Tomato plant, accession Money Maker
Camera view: tilt-top (135 deg); turntable rotation: 150 degrees
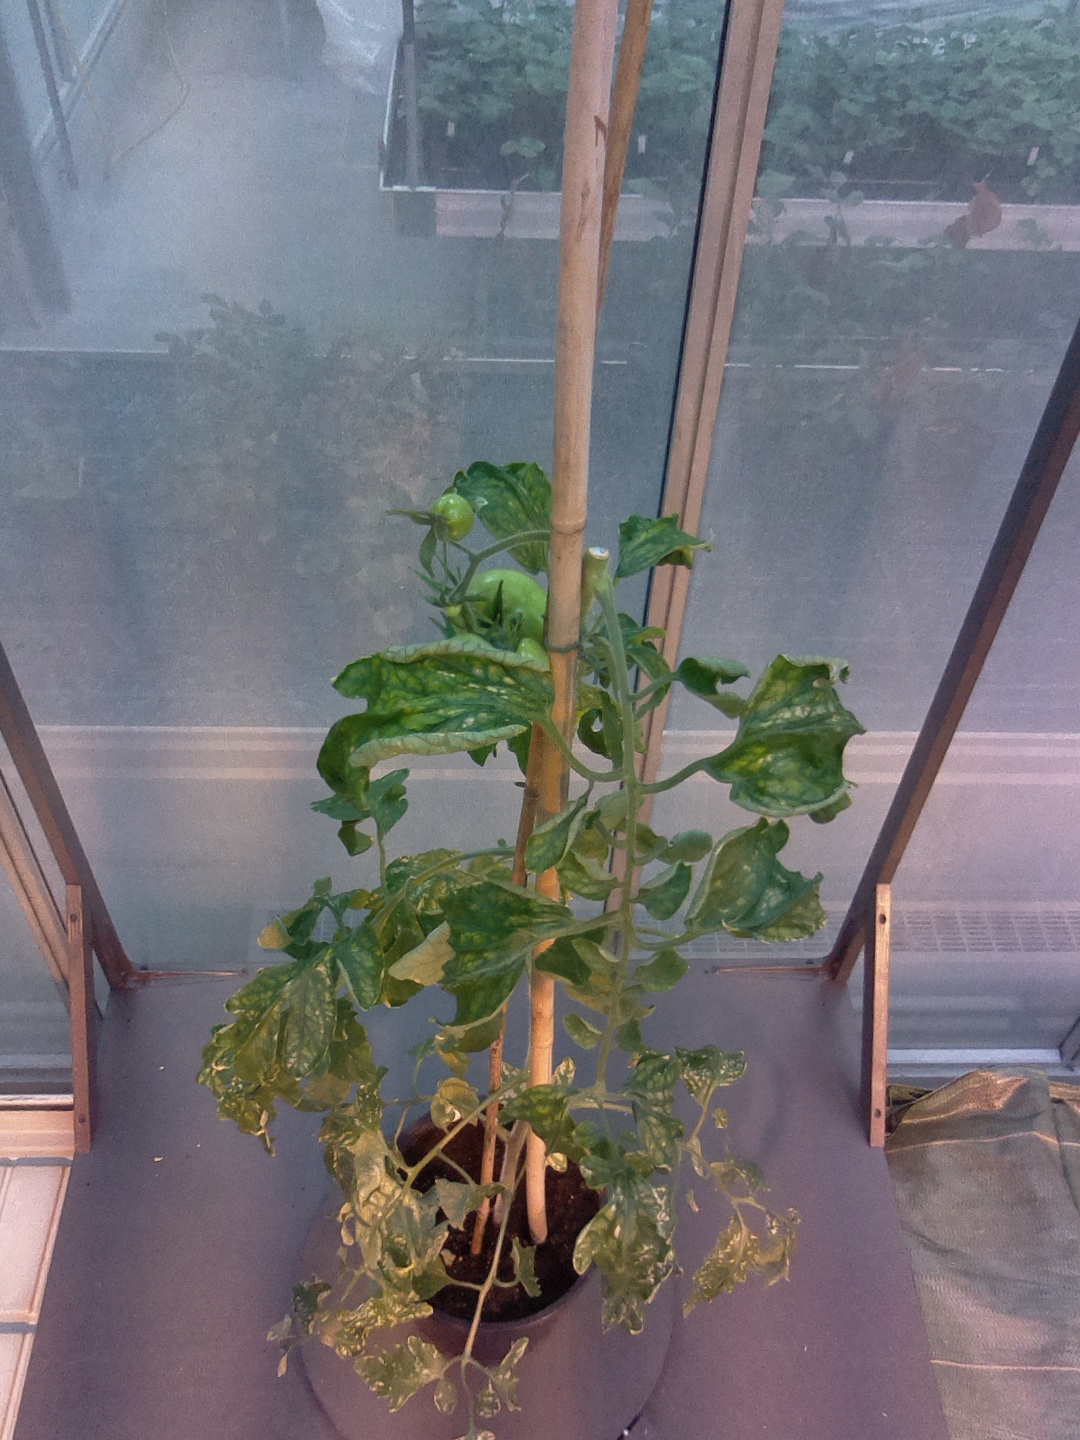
BBCH growth stage 76: 60%-70% of final fruit size